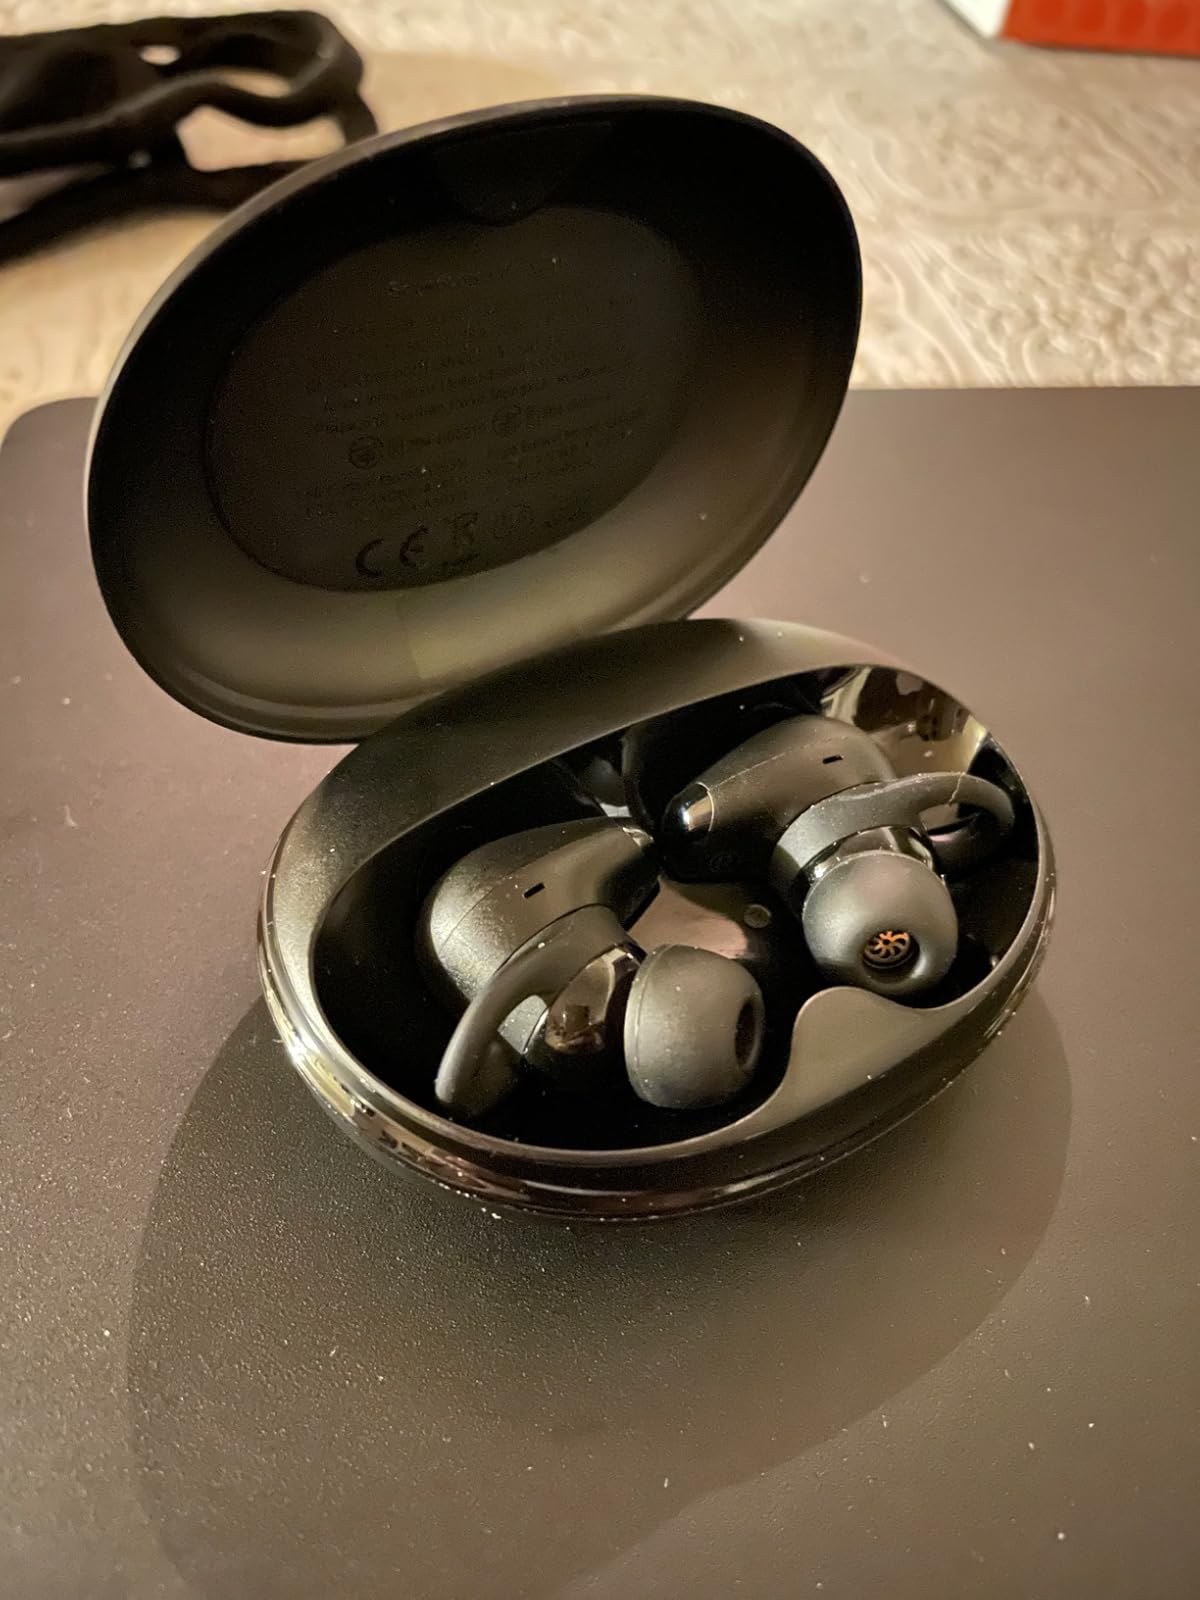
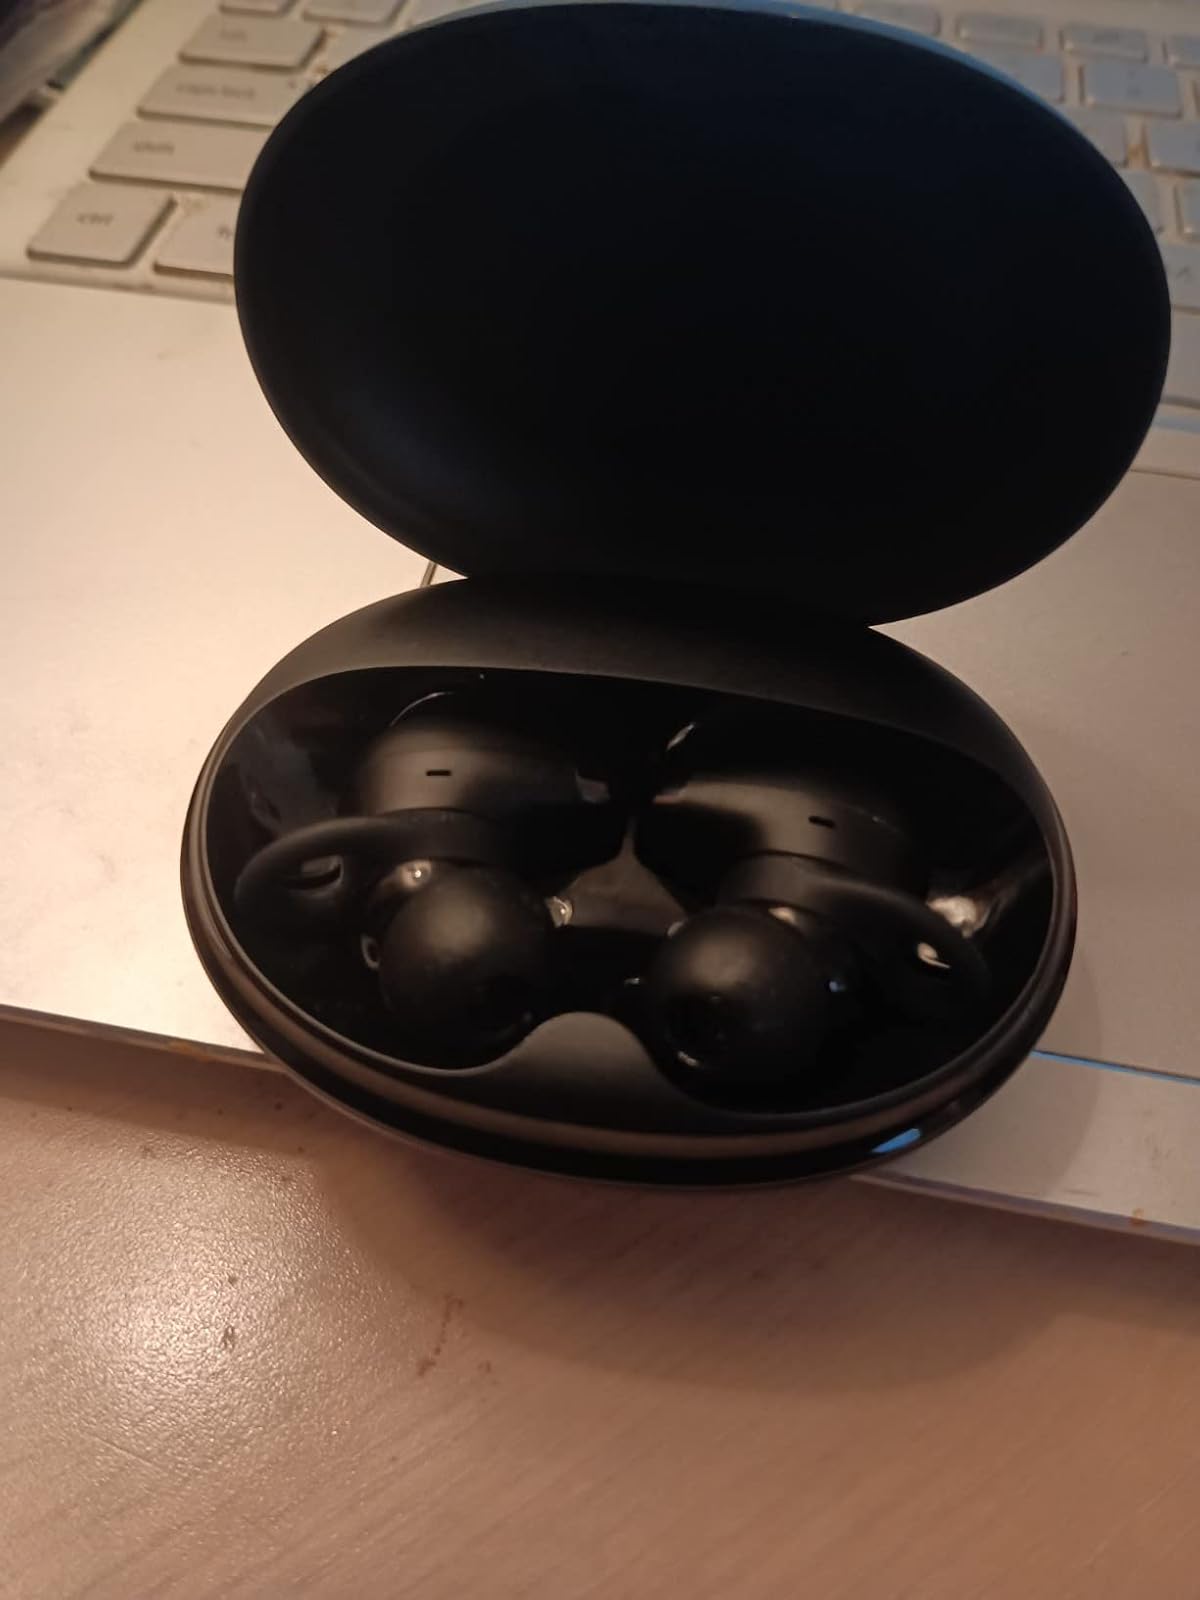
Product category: earbuds
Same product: yes